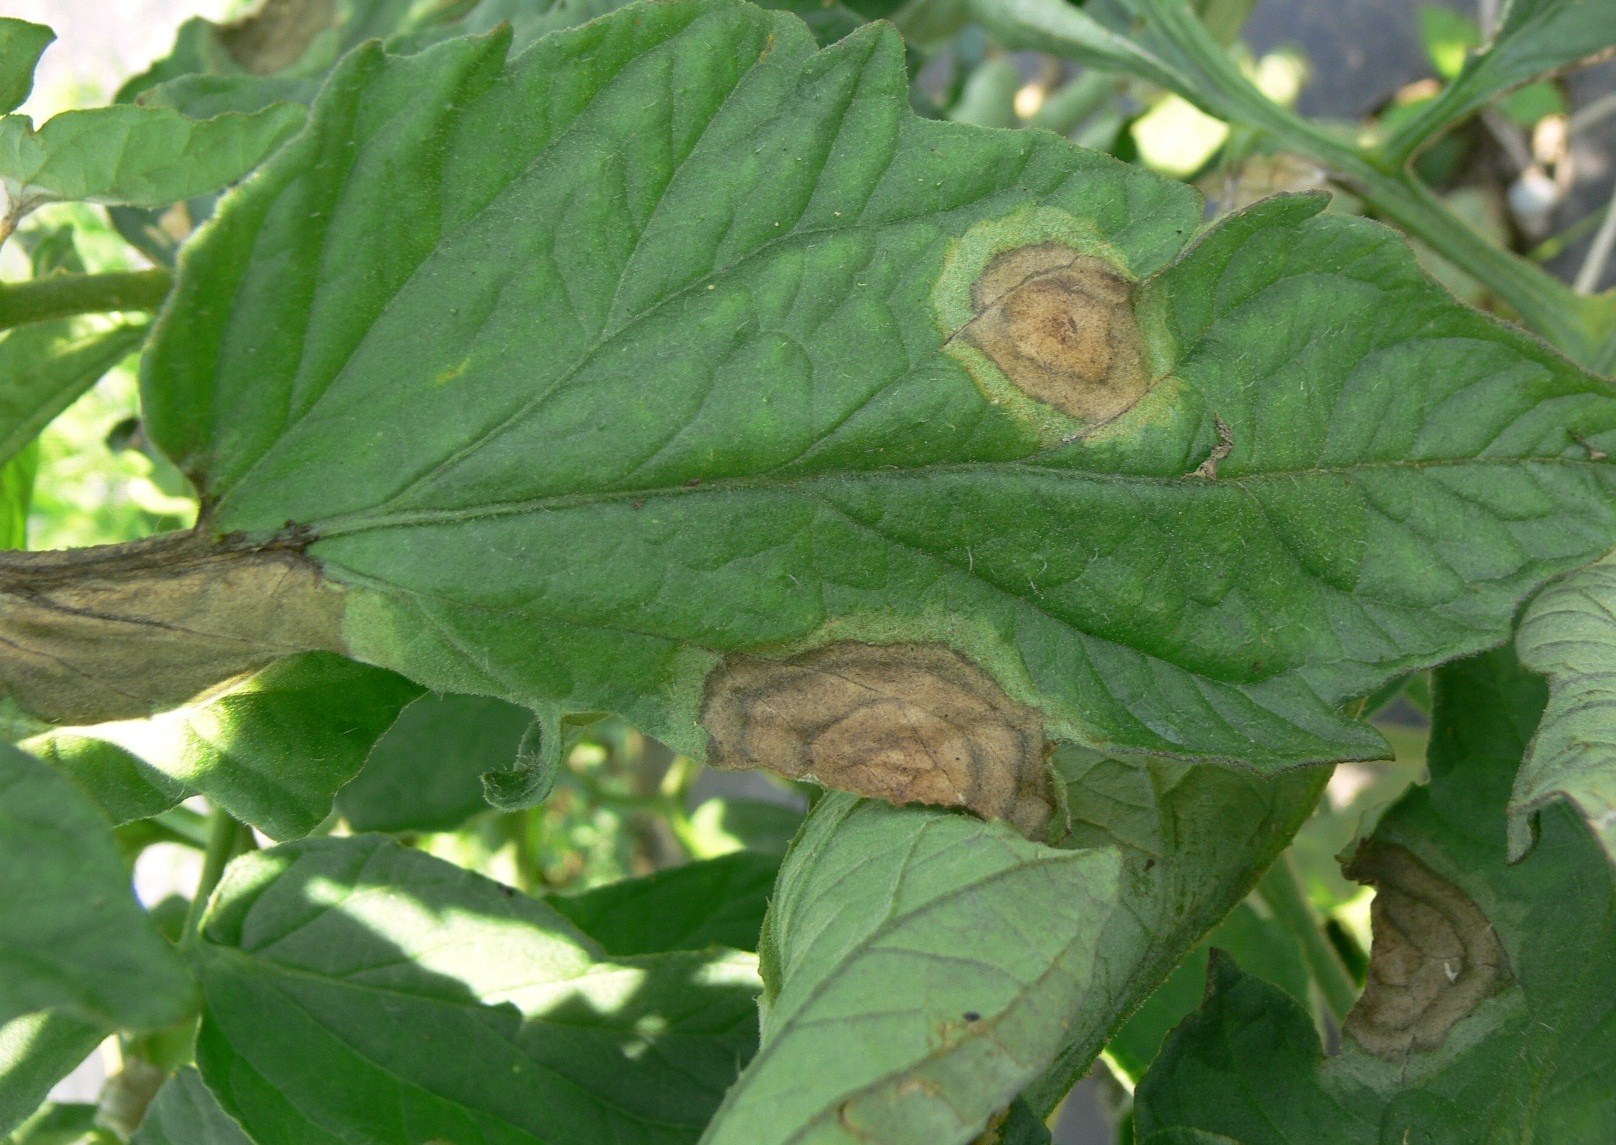
Labels: Tomato leaf late blight